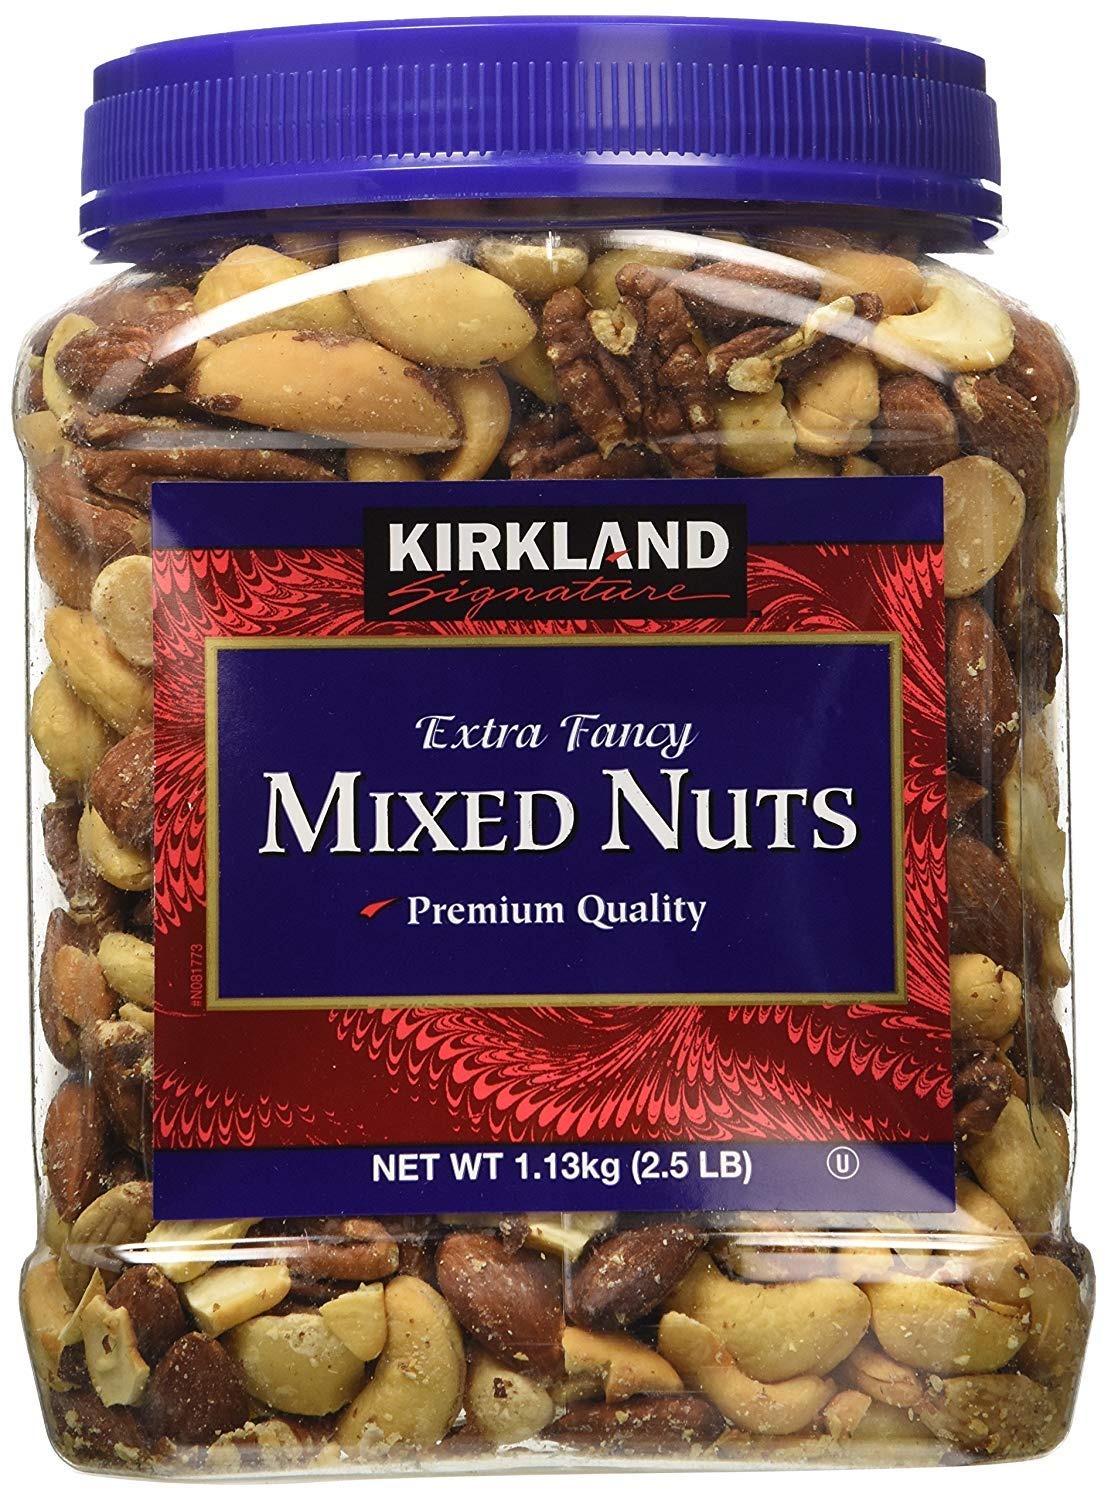
Item Name: 2 Tubs (Fancy Mixed Nuts, 2.5 LB)
Value: 5.0
Unit: Pound

Price: 49.24